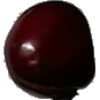
Label: Cherry 1